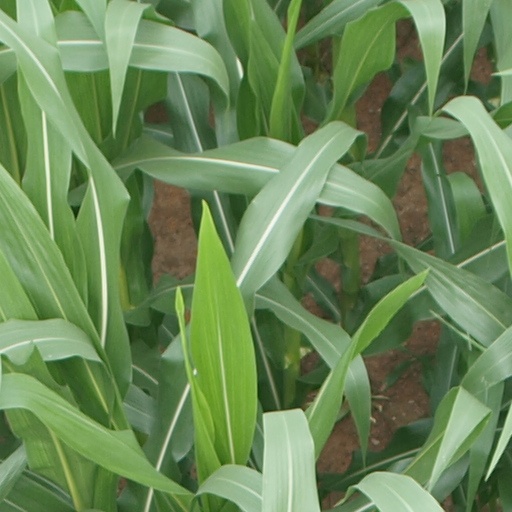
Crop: maize; corn